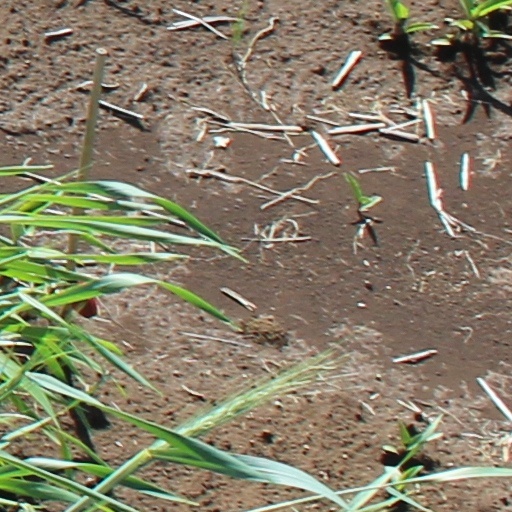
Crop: wheat